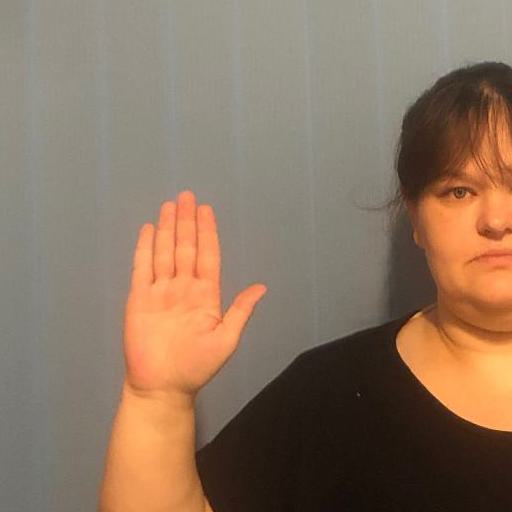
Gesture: stop